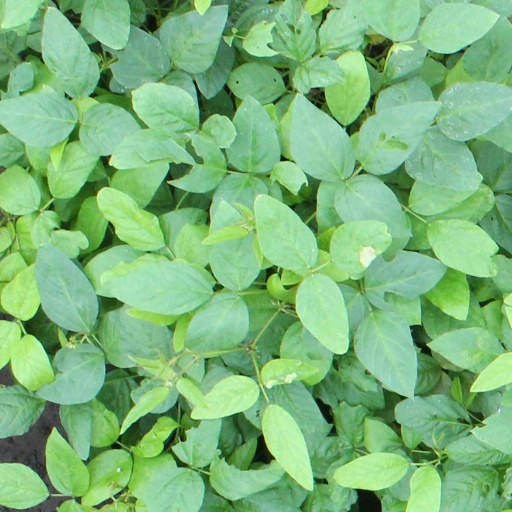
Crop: soybean